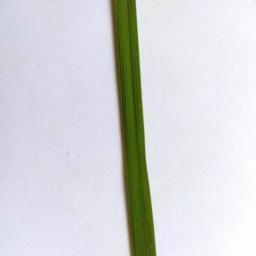
Label: Rice___Healthy